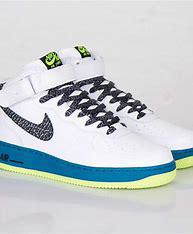
Brand: Nike
Model: 1 Mid